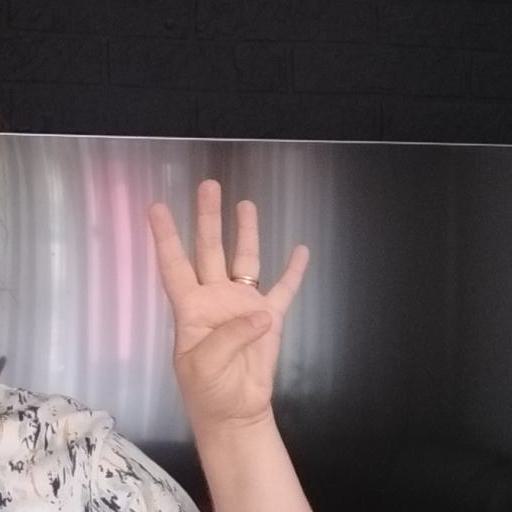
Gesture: four